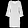
Label: Dress